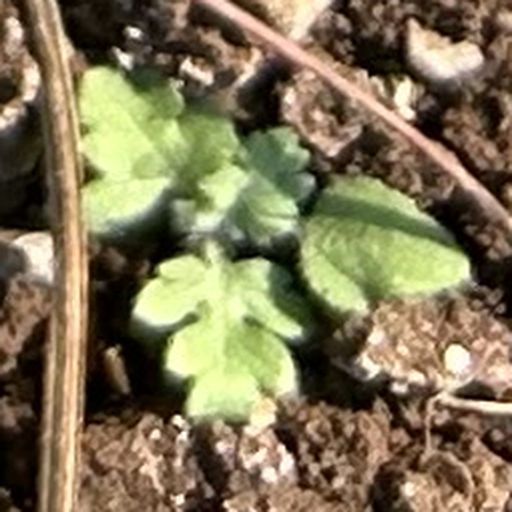
Weed species: Gajar_gavat_(Parthenium hysterophorus)